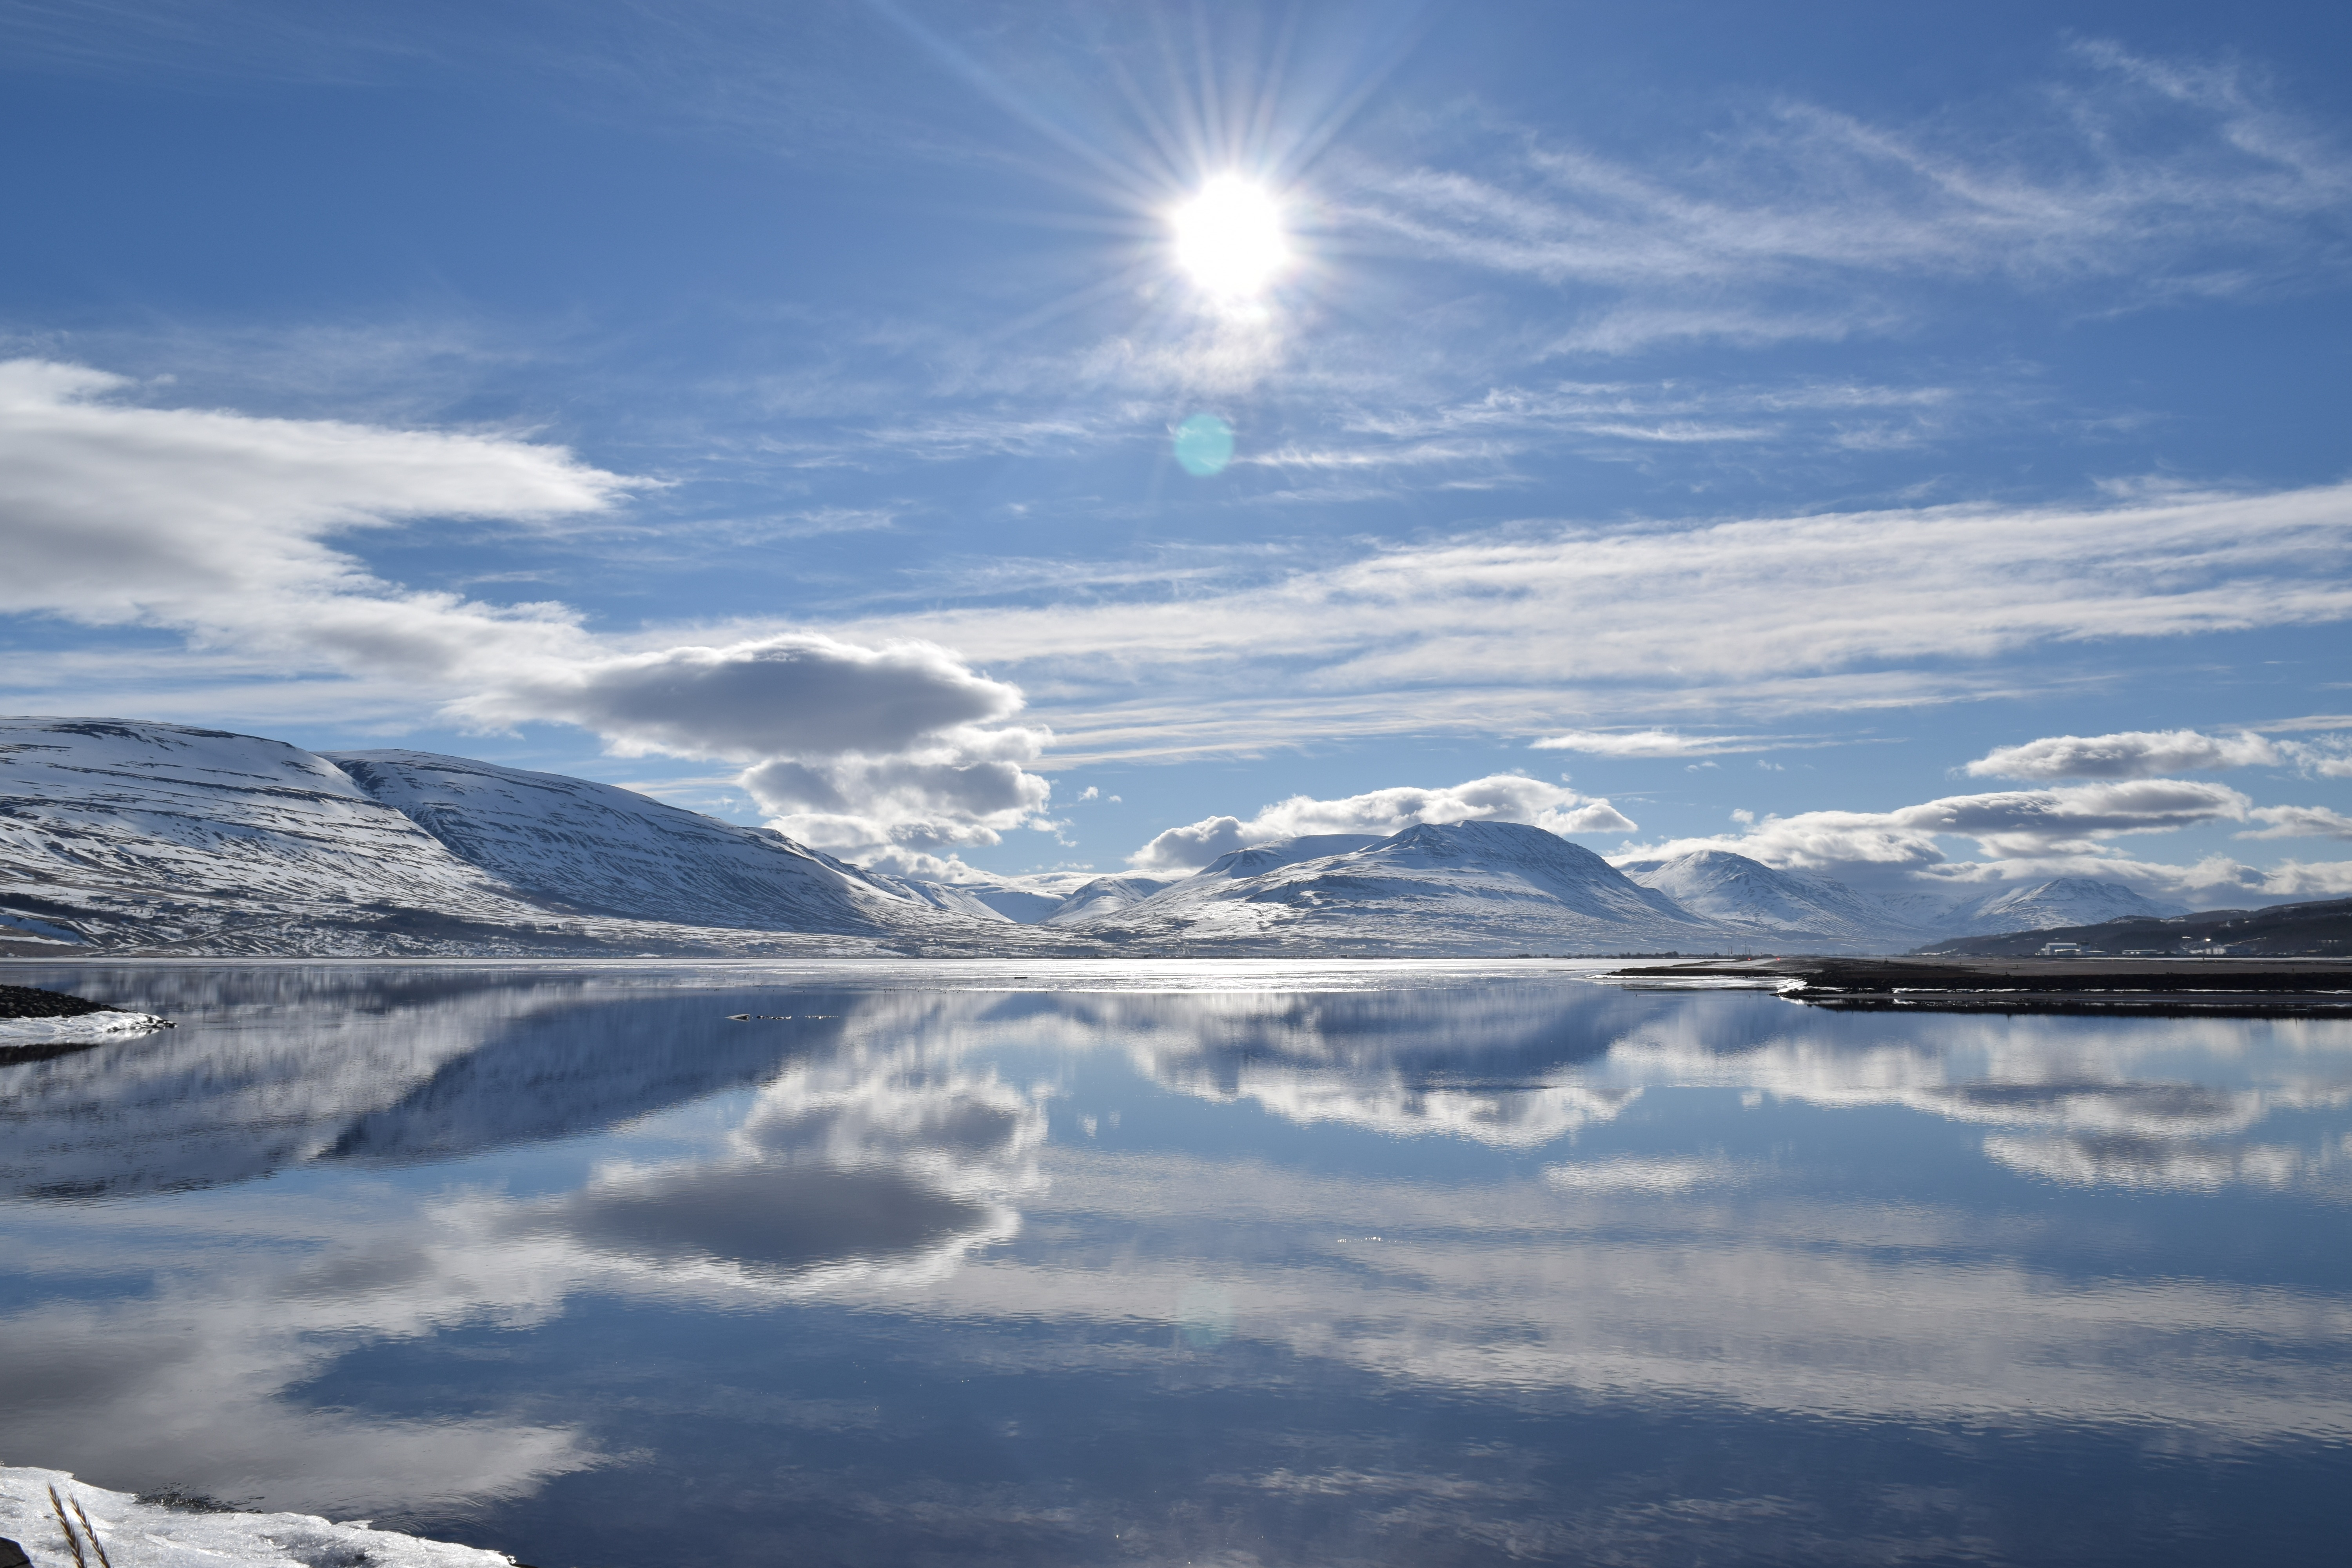
landscape, horizon, mountain, snow, winter, cloud, sky, sunlight, morning, lake, dawn, mountain range, dusk, ice, reflection, weather, iceland, arctic, season, alps, plateau, loch, arctic ocean, meteorological phenomenon, sun reflecting, atmospheric phenomenon, atmosphere of earth, mountainous landforms